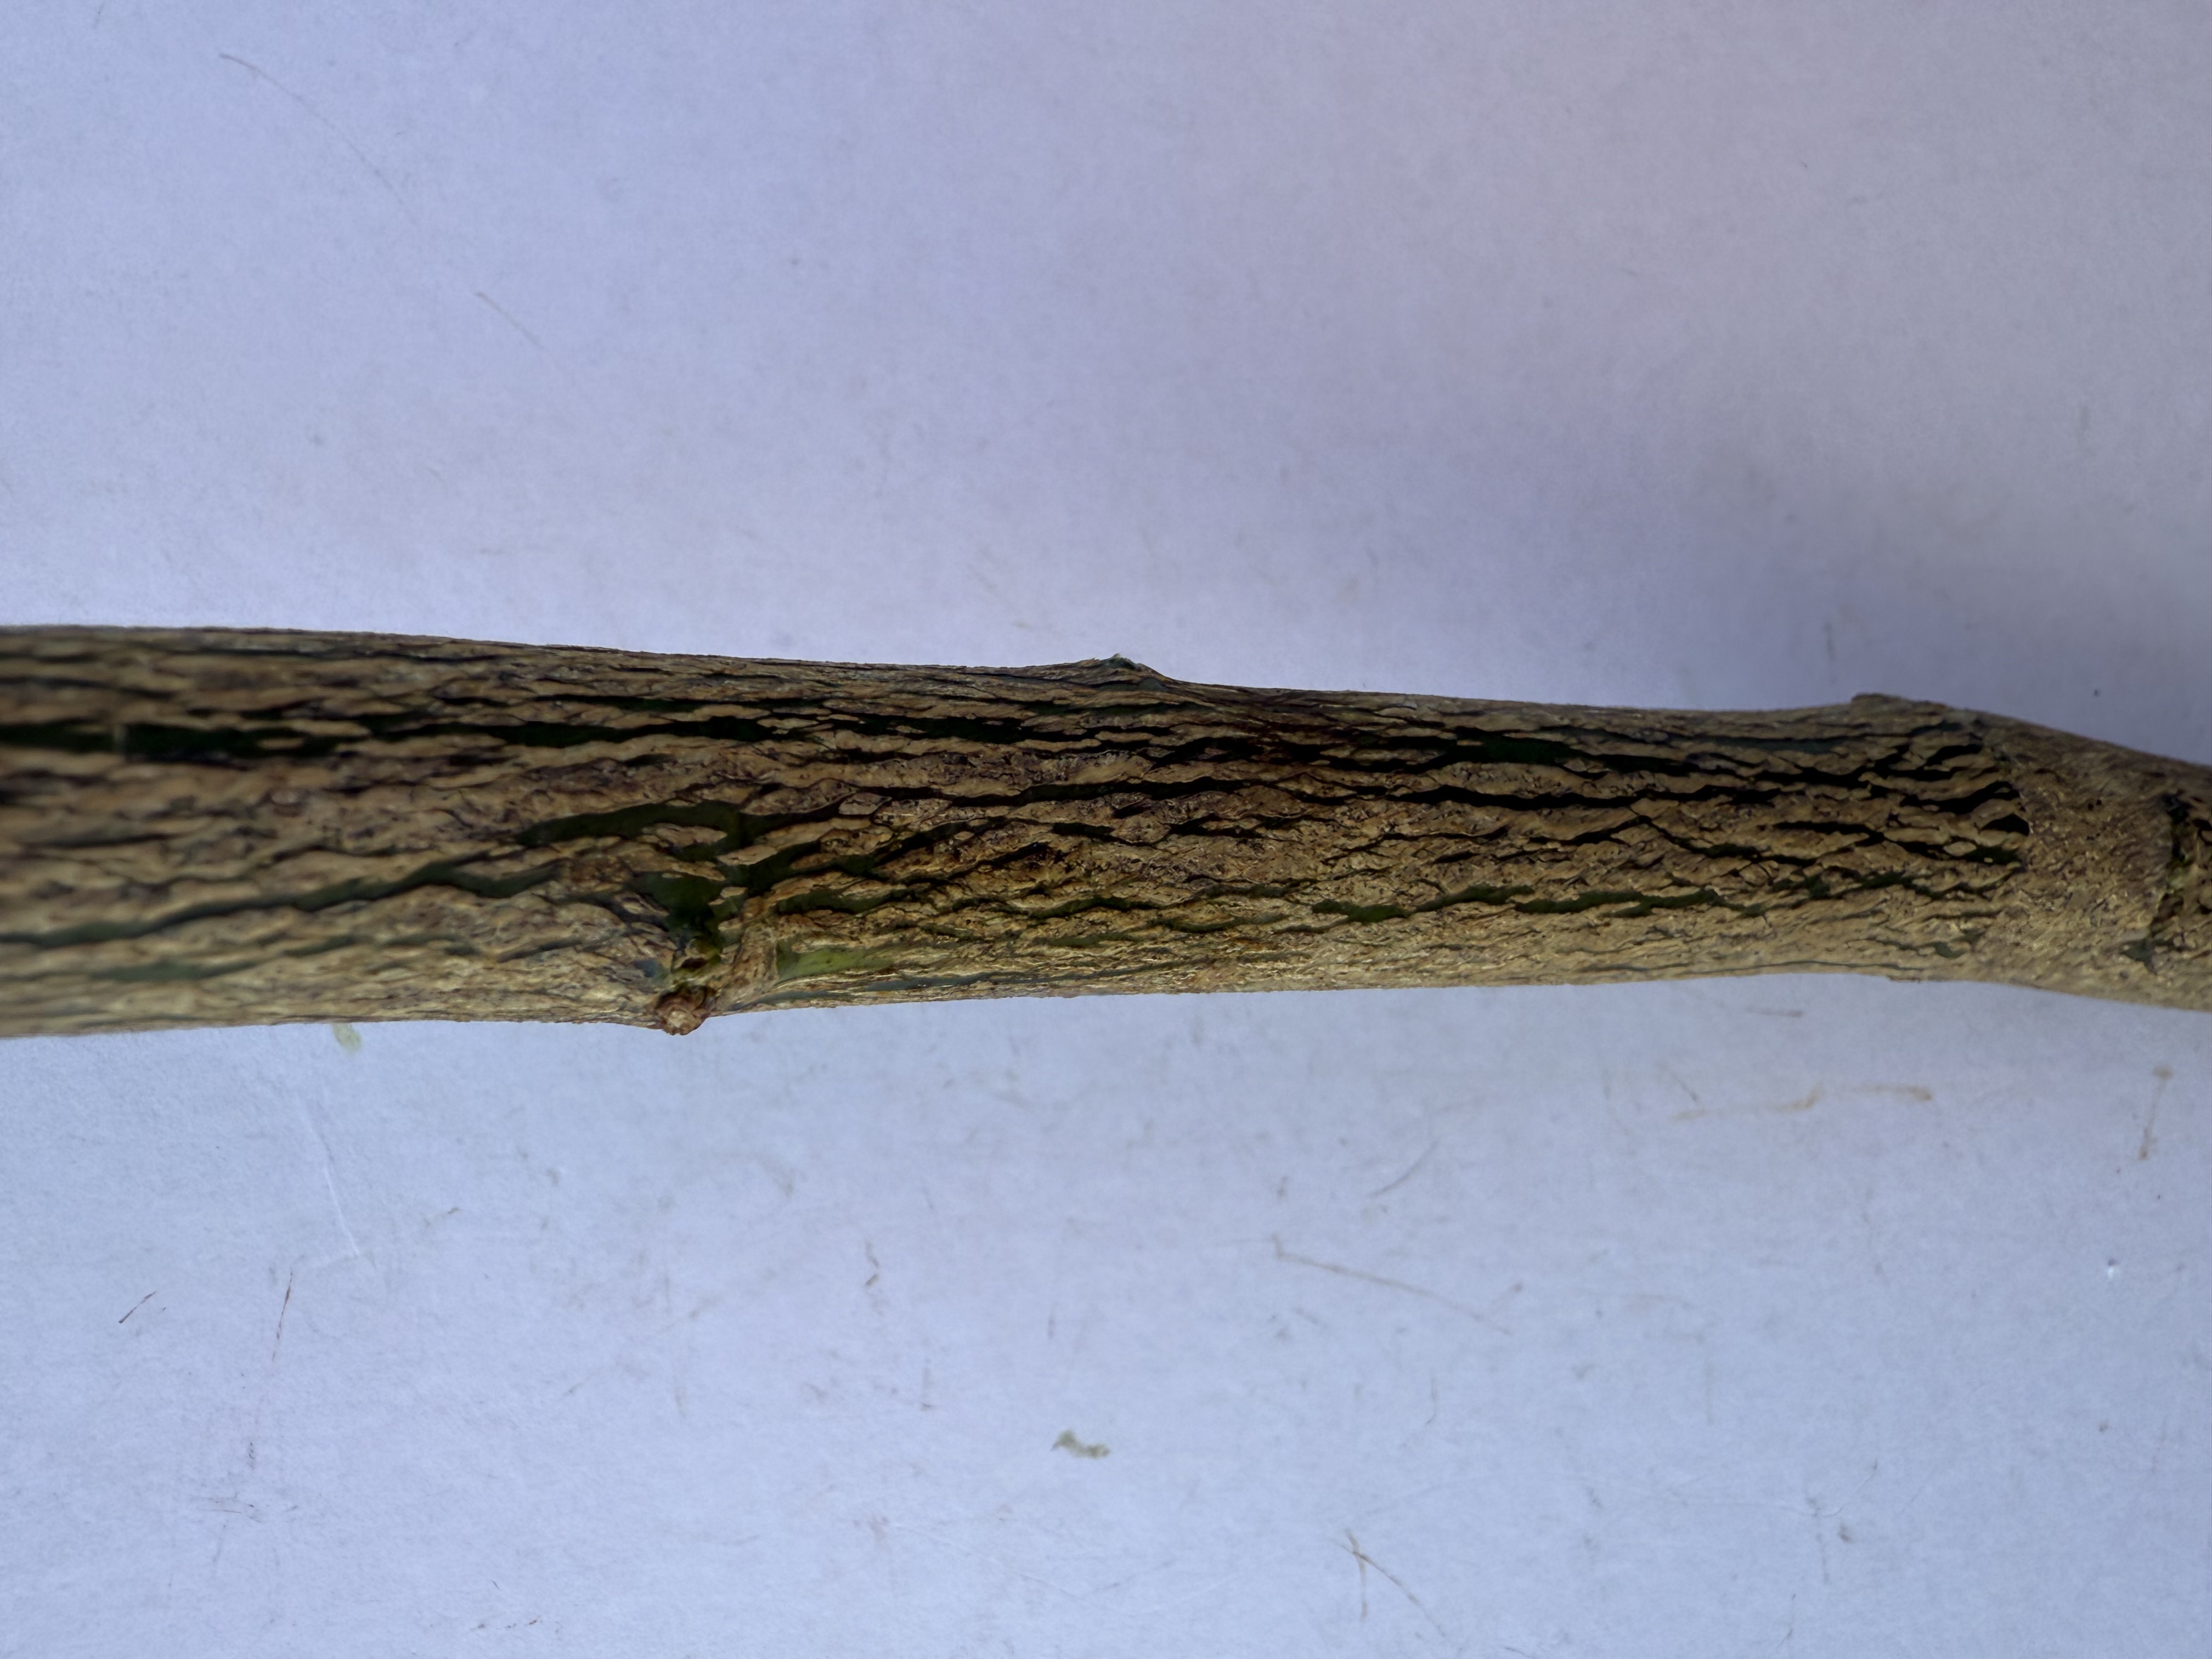
Variety: Orange